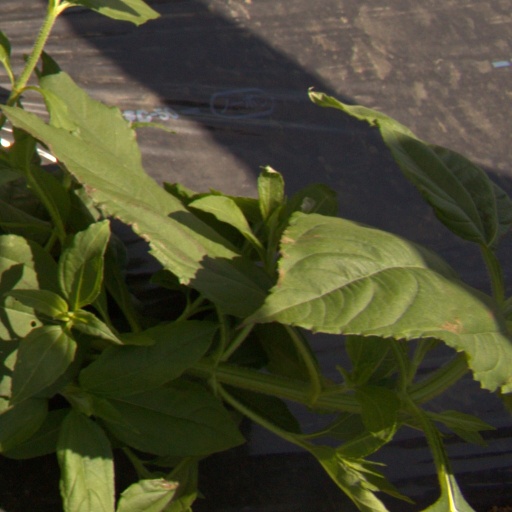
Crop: Jerusalem artichoke